Koper Regional Museum

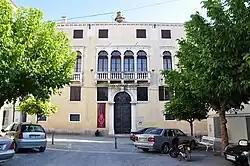
Koper Regional Museum

The Koper Regional Museum has been housed since 1954 in the spacious early 17th century Belgramoni Tacco Palace, and is responsible for the movable cultural heritage in Primorska region of Slovenia. The museum originated in 1911 as the Municipal Museum of History and Art ("Museo Civico di Storia e d'Arte"). At its centenary in 2011, the museum opened a new permanent exhibition "Between the Serenissima, Napoleon and the Habsburgs" and enriched its collection.